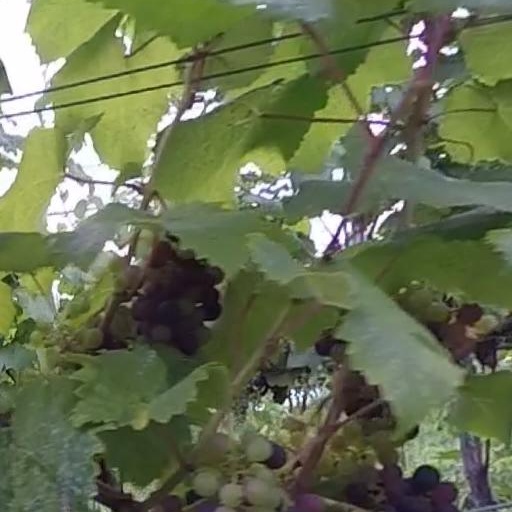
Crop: grape